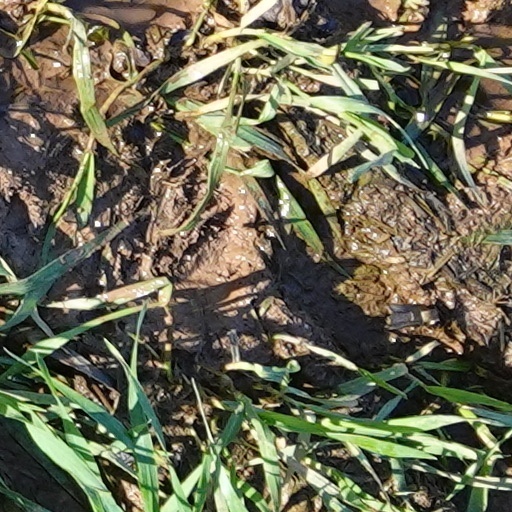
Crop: wheat